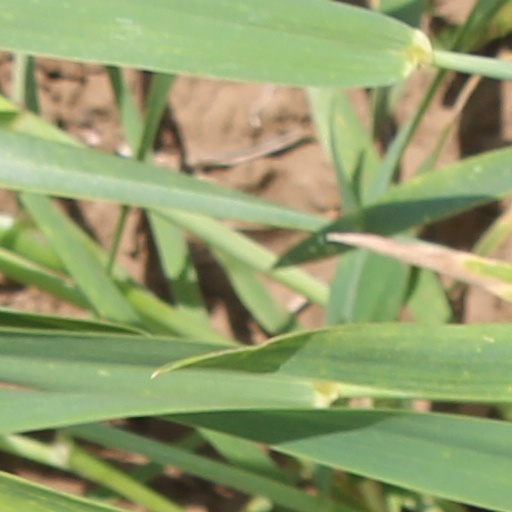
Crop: wheat